Arabian oryx

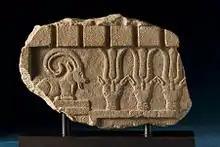
South Arabian fragment of a stela, depicts a reclining ibex and three Arabian oryx heads. The ibex was one of the most sacred animals in South Arabia, while the oryx antelope was associated with the god Attar, 5th century BC.

The Arabian oryx is the national animal of Jordan, Oman, the United Arab Emirates, Bahrain, and Qatar.